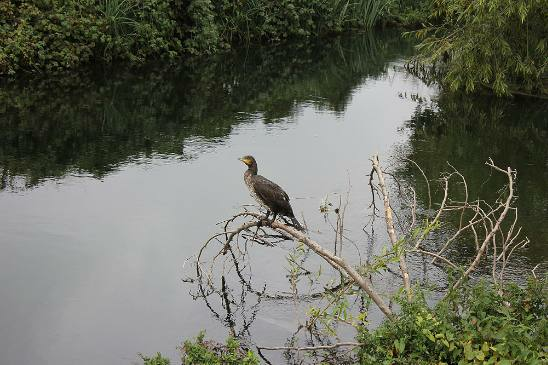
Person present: No